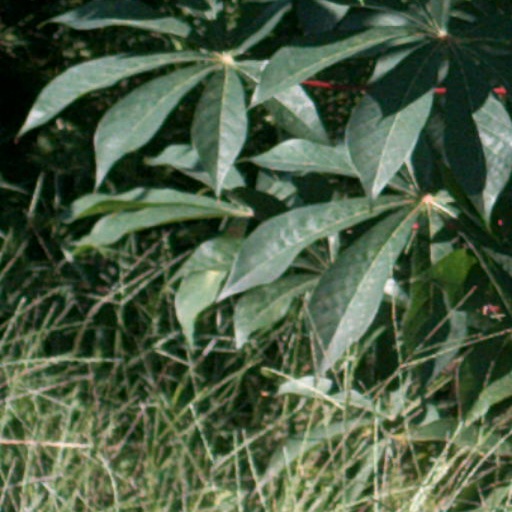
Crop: cassava